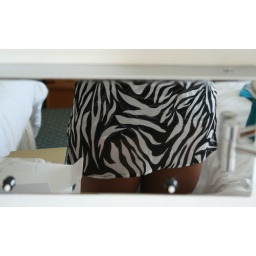
Self portrait - well, me in my beach dress